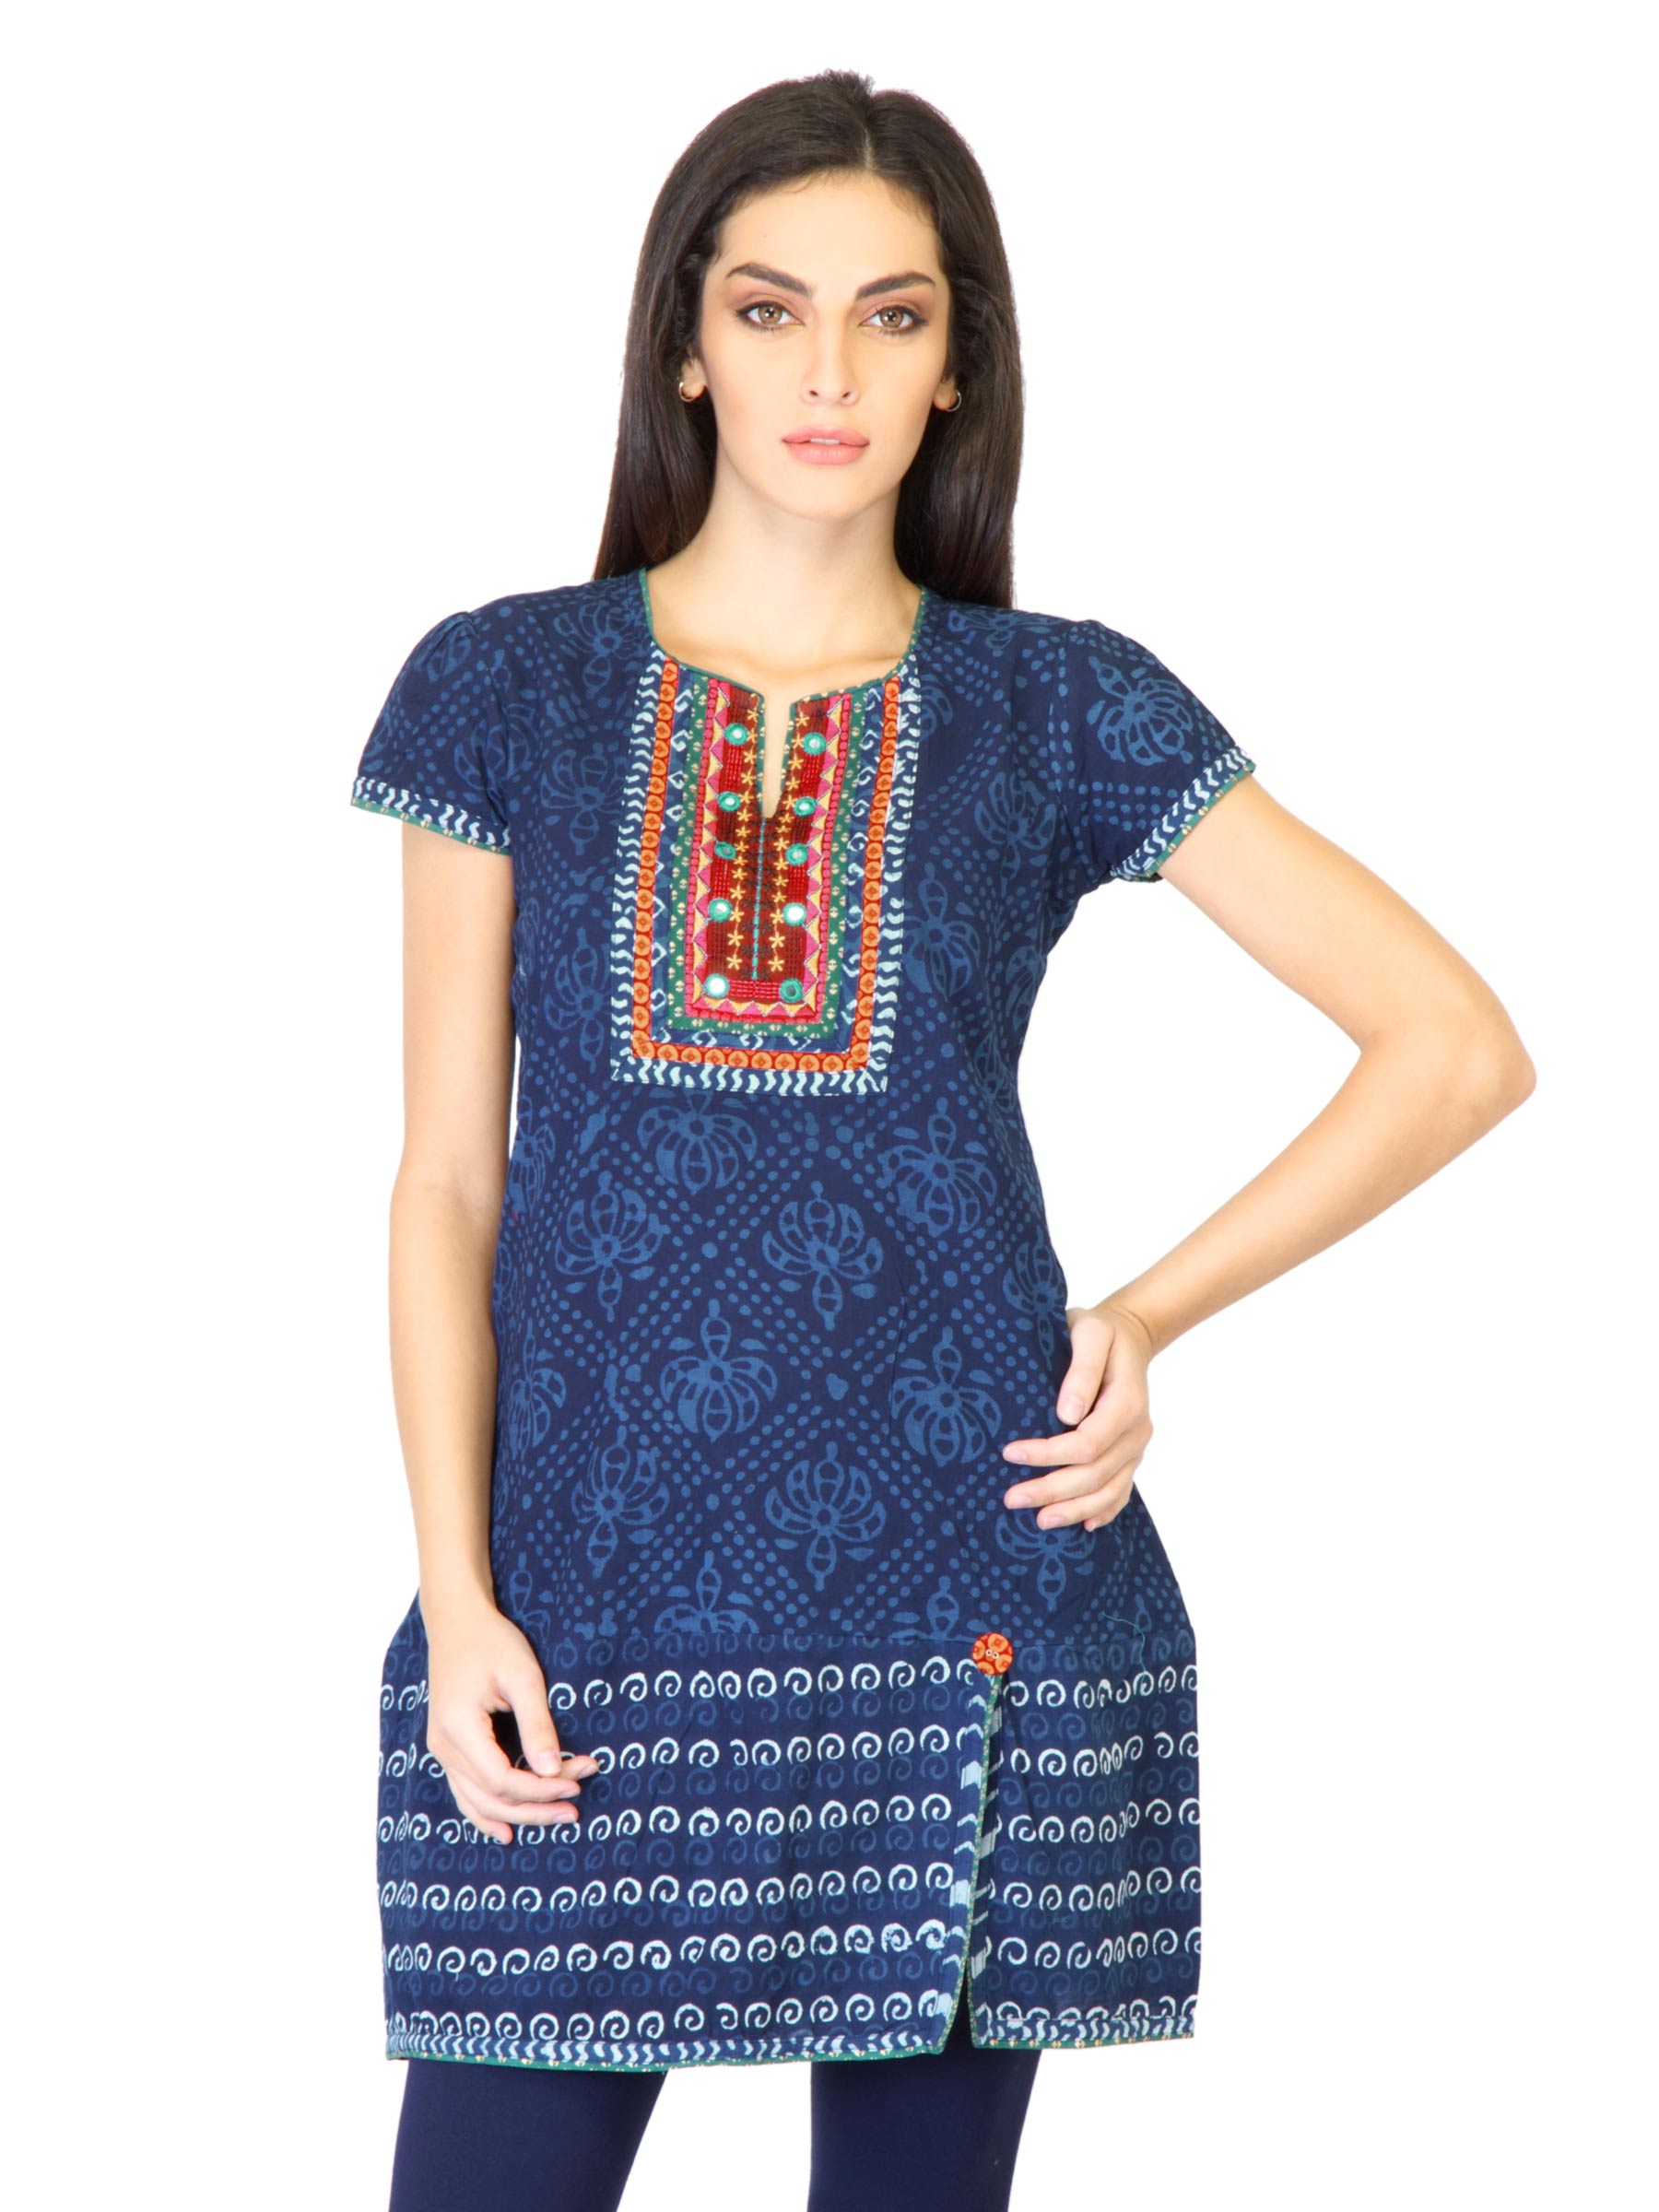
Pacific Gold Men Brown Leather Belt
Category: Apparel / Topwear / Belts
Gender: Men
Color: Brown
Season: Fall 2015
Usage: Formal